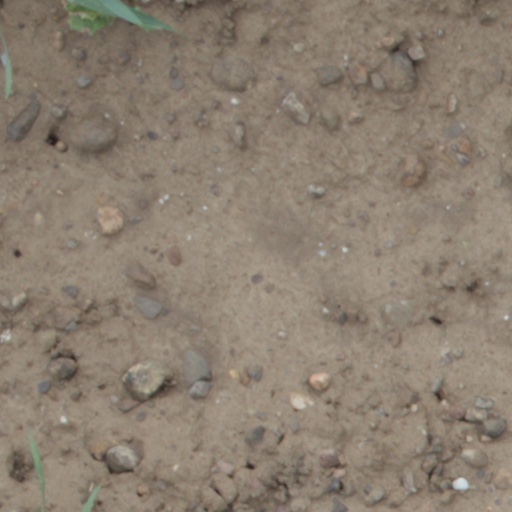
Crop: wheat